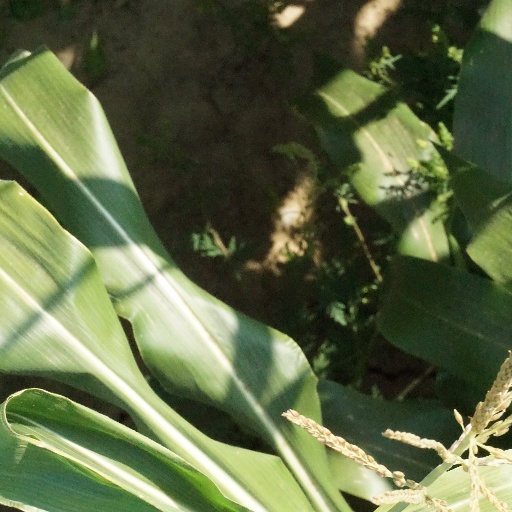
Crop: maize; corn